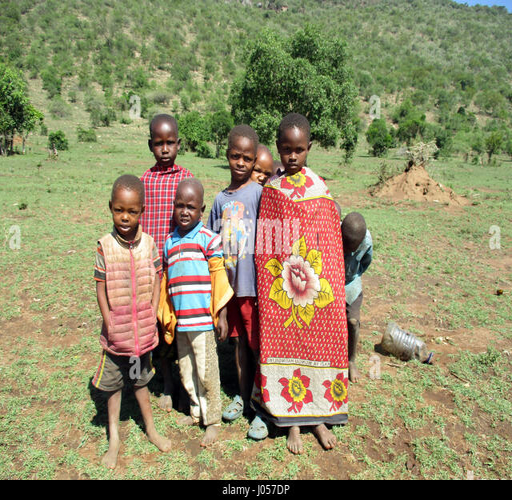
ethnicity are a people living in the south , in the picture children can be seen